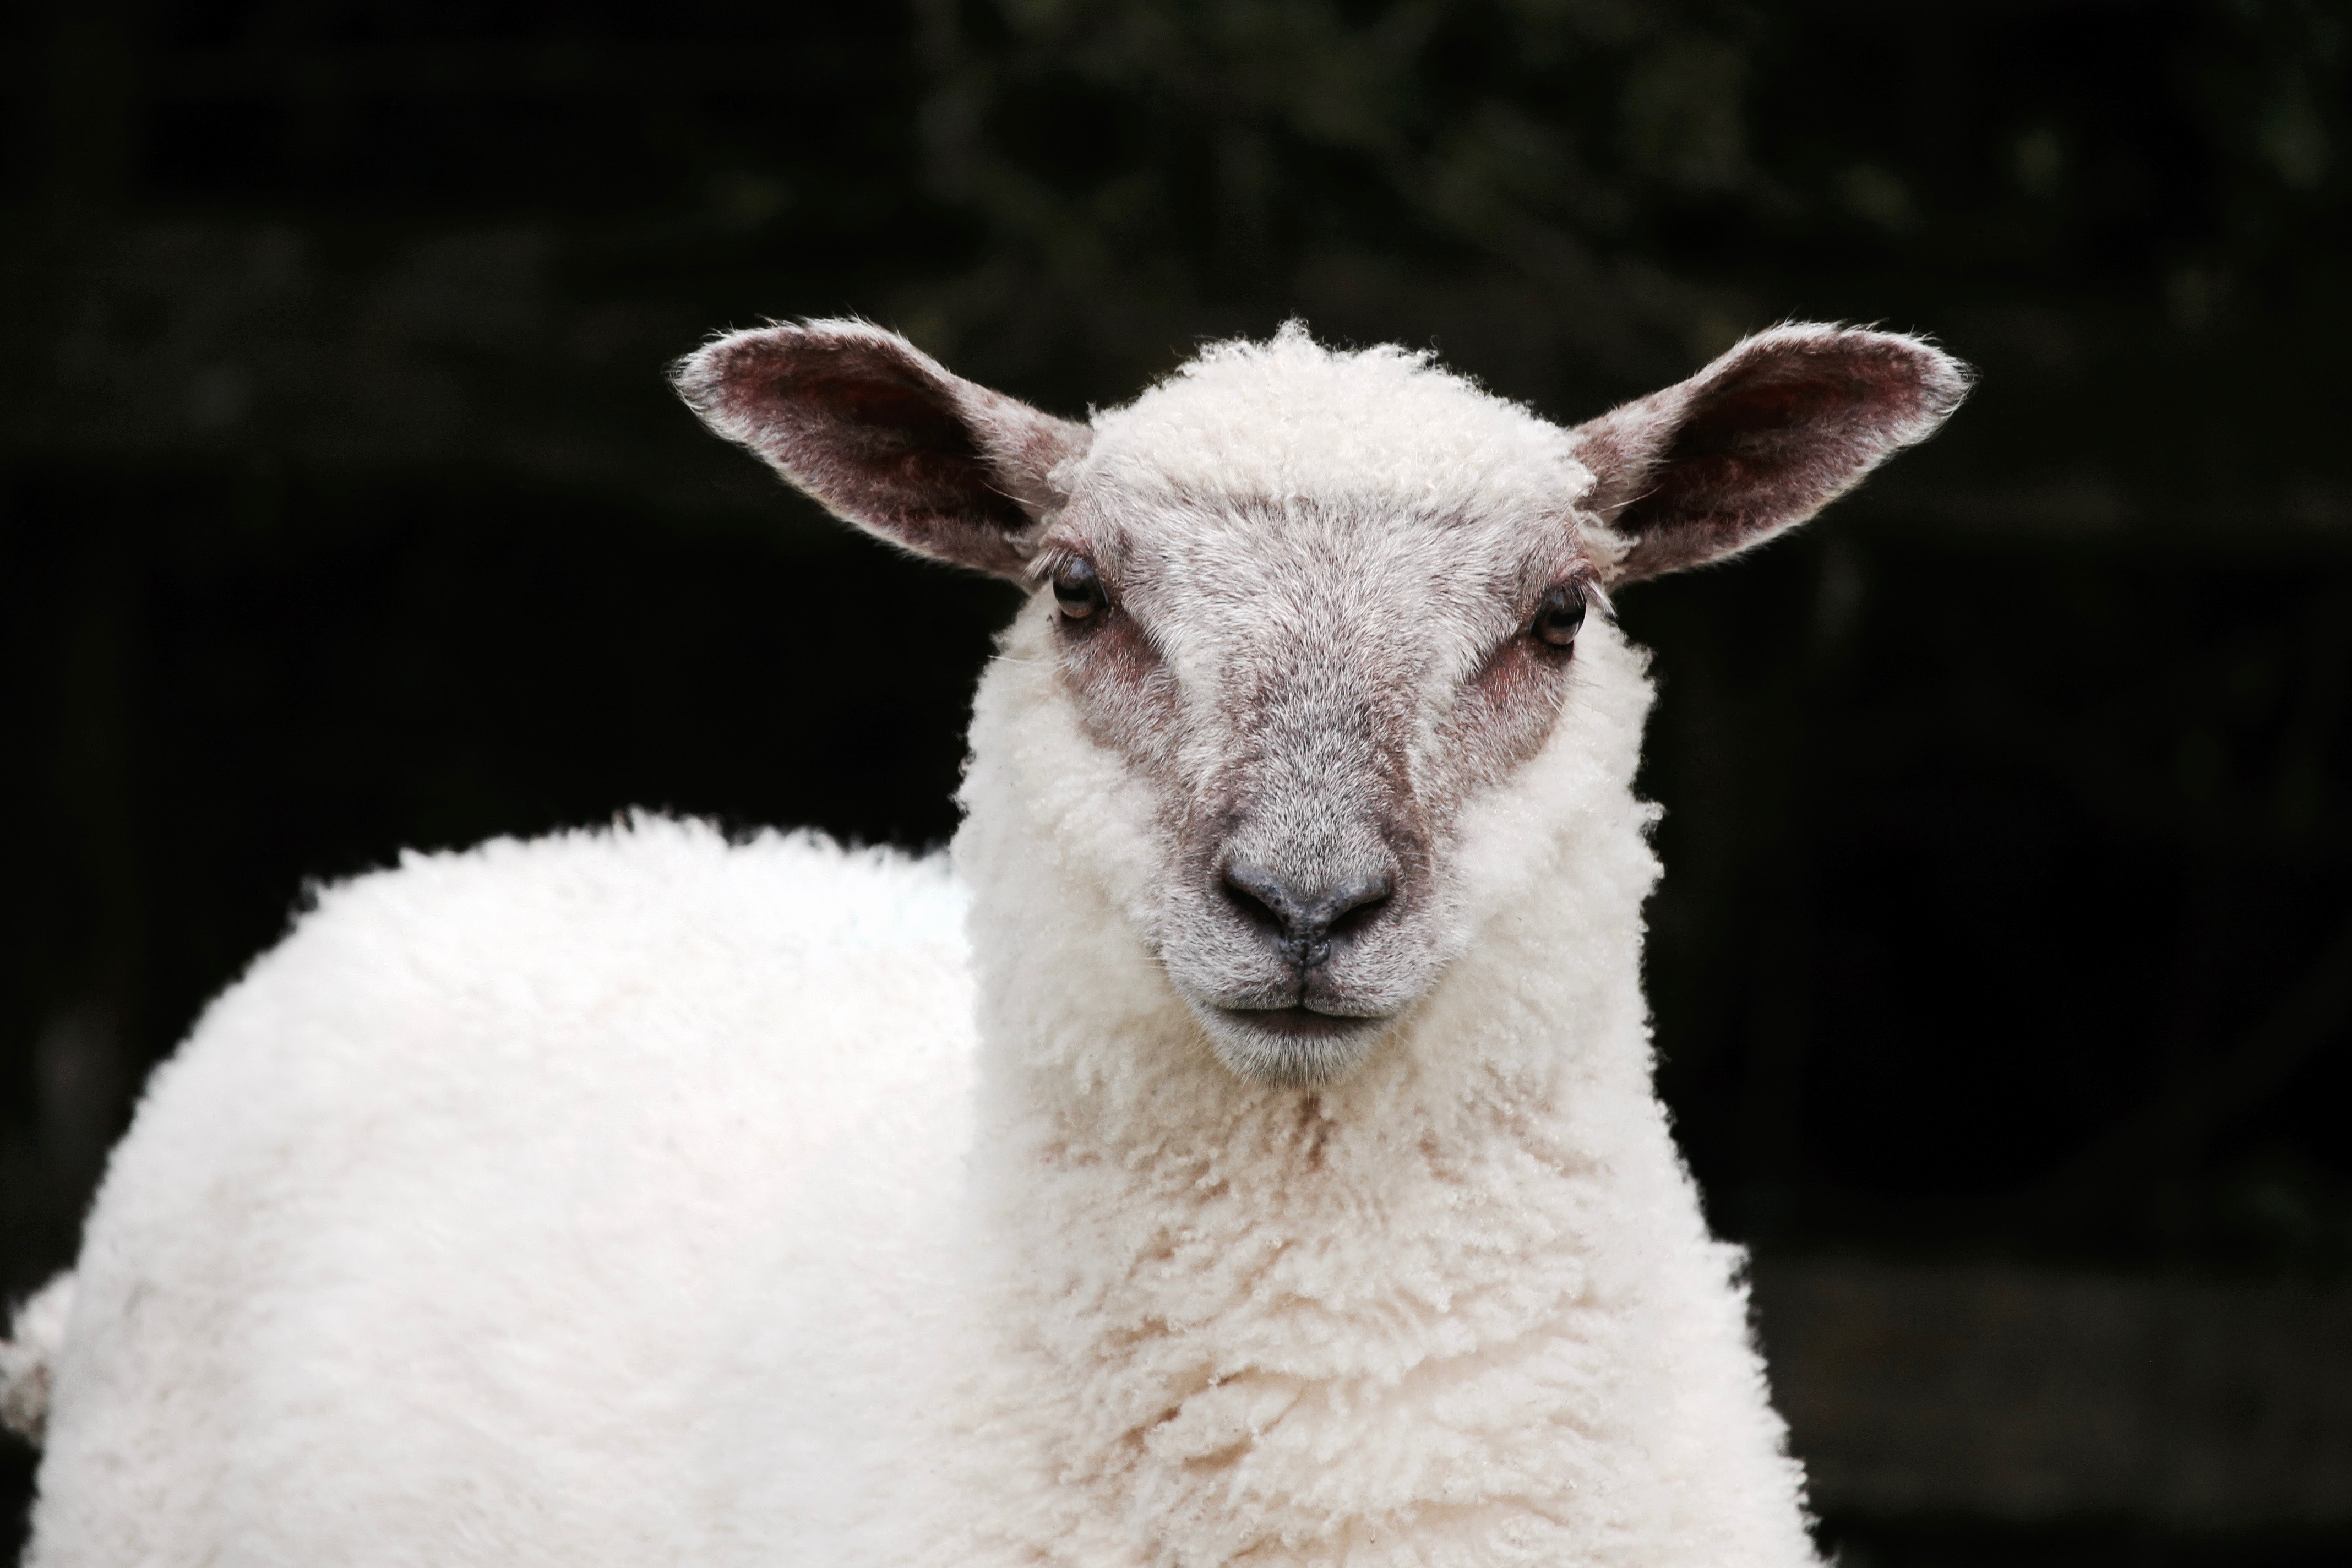
vertebrate, mammal, sheep, livestock, cow goat family, goats, snout, goat, fur, photography, lamb and mutton, wildlife